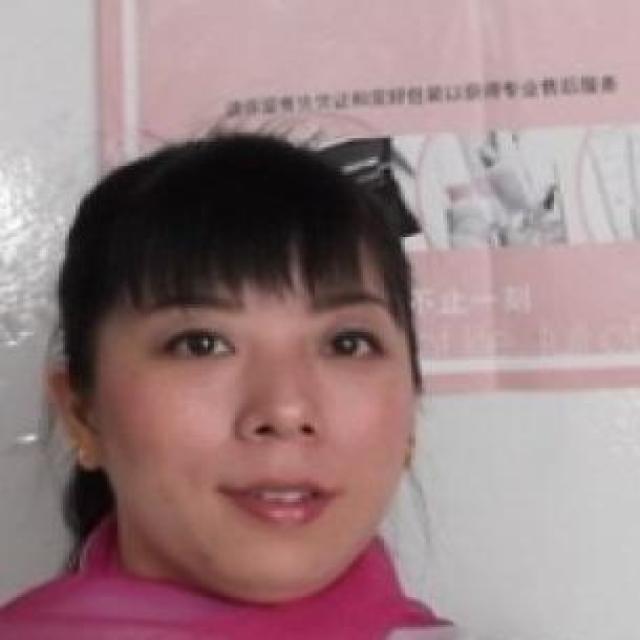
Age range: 21-44